Reichstag inquiry into guilt for World War I

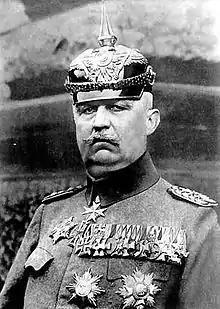
General Erich Ludendorff. His anger at comments by Germany's interim president started discussions that preceded the establishment of the committee of inquiry.

The Reichstag inquiry into guilt for World War I was a parliamentary committee in Weimar Germany that was tasked with investigating the events that had led to the "outbreak, prolongation and loss of the First World War". It was established by the Reichstag on 21 August 1919, after Article 231 of the Treaty of Versailles had imposed sole responsibility for the war on Germany and her allies.